Italian fascism and racism

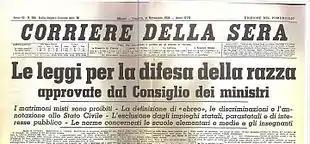
Front page of the Italian newspaper on 11 November 1938: ""Le leggi per la difesa della razza approvate dal Consiglio dei ministri"". On the same day, the Racial Laws entered into force under the Italian Fascist regime, enacting the racial discrimination and persecution of Italian Jews.

Initially, Fascist Italy did not enact comprehensive racist policies like those policies which were enacted by its World War II Axis partner Nazi Germany. Italy's National Fascist Party leader, Benito Mussolini, expressed different views on the subject of race over the course of his career. In an interview conducted in 1932 at Palazzo Venezia in Rome, he reportedly said: "Race? It is a feeling, not a reality: ninety-five percent, at least, is a feeling. Nothing will ever make me believe that biologically pure races can be shown to exist today".